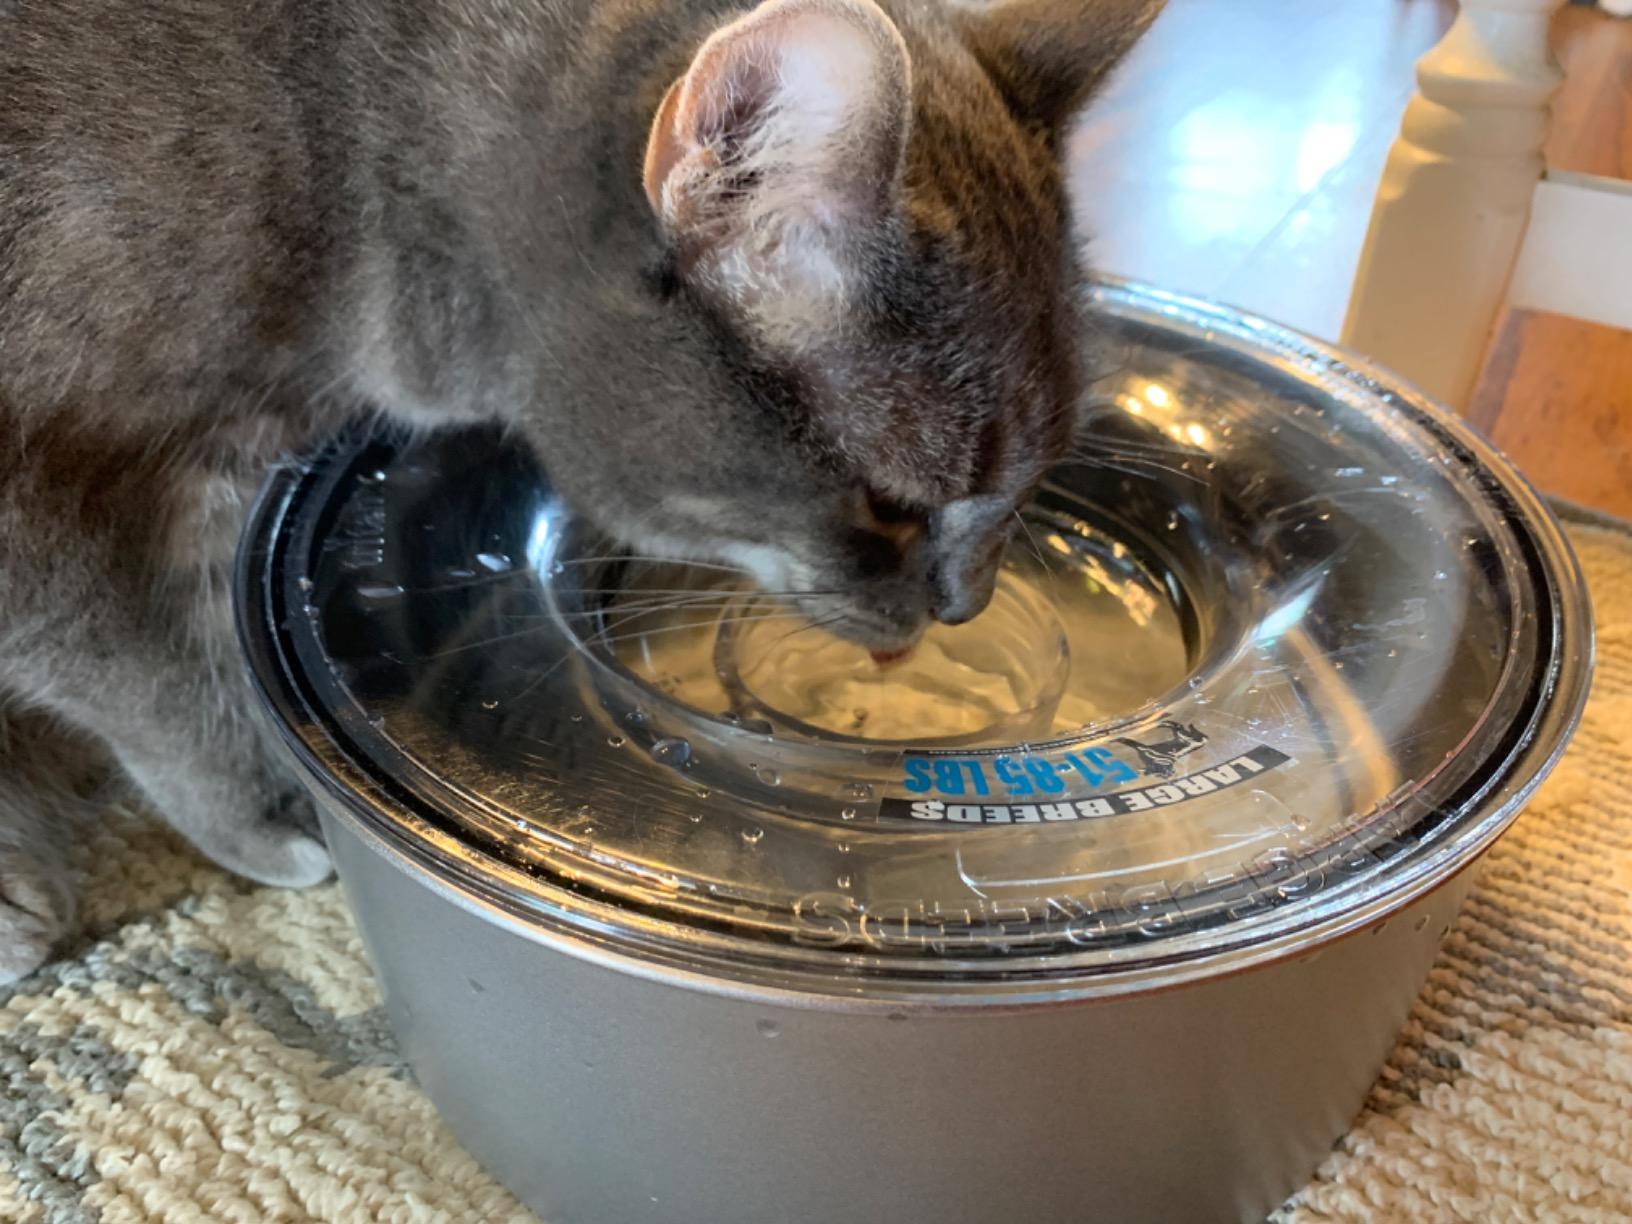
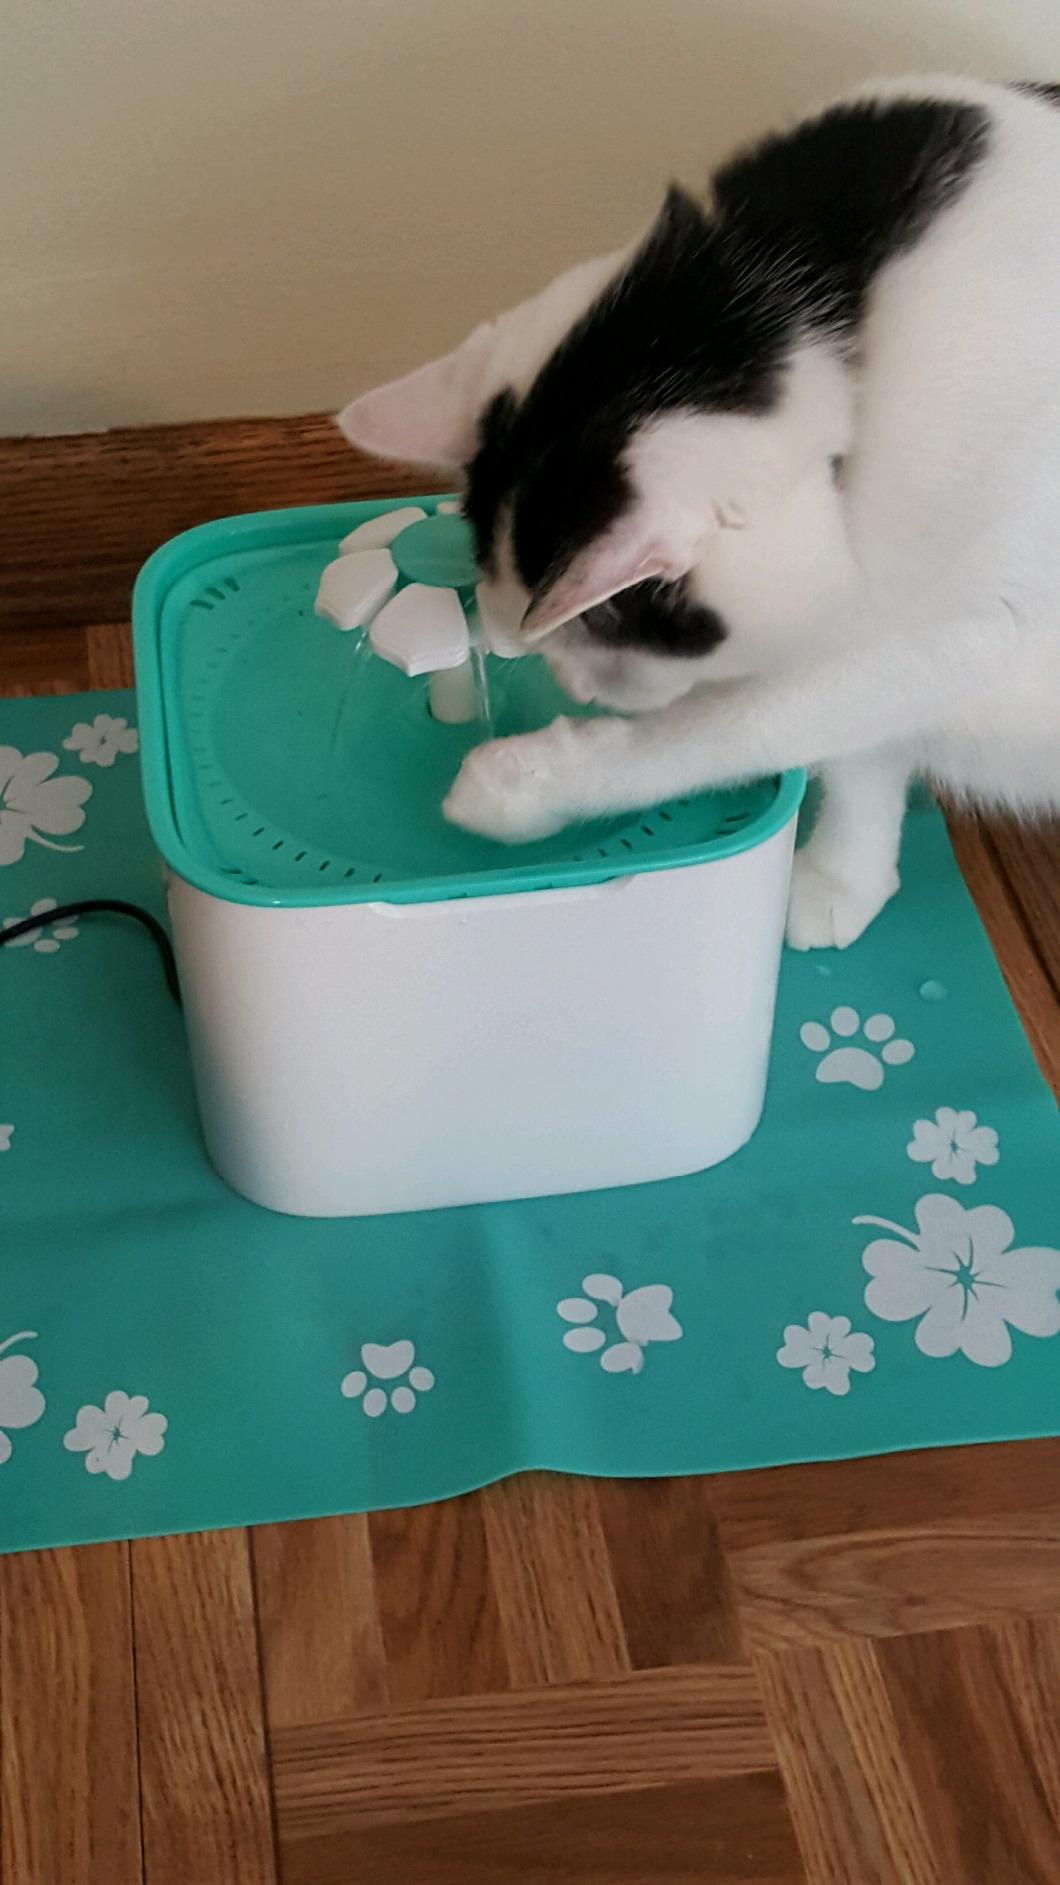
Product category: items_bowl
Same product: no